Jindřichov (Bruntál District)

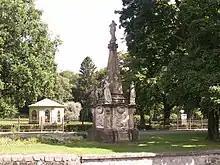
Sculptural group of the Virgin Mary

The landmark of Jindřichov is Jindřichov Castle with a large park. The castle was built in the Baroque style in the second half of the 17th century, as a seat for the Counts of Hodice. The castle was rebuilt in the Empire style in 1844, after it was damaged by a fire. Since 2010, the castle has been owned by Jindřichov. Today it serves as housing for the socially disadvantaged and as a multi-purpose cultural facility.